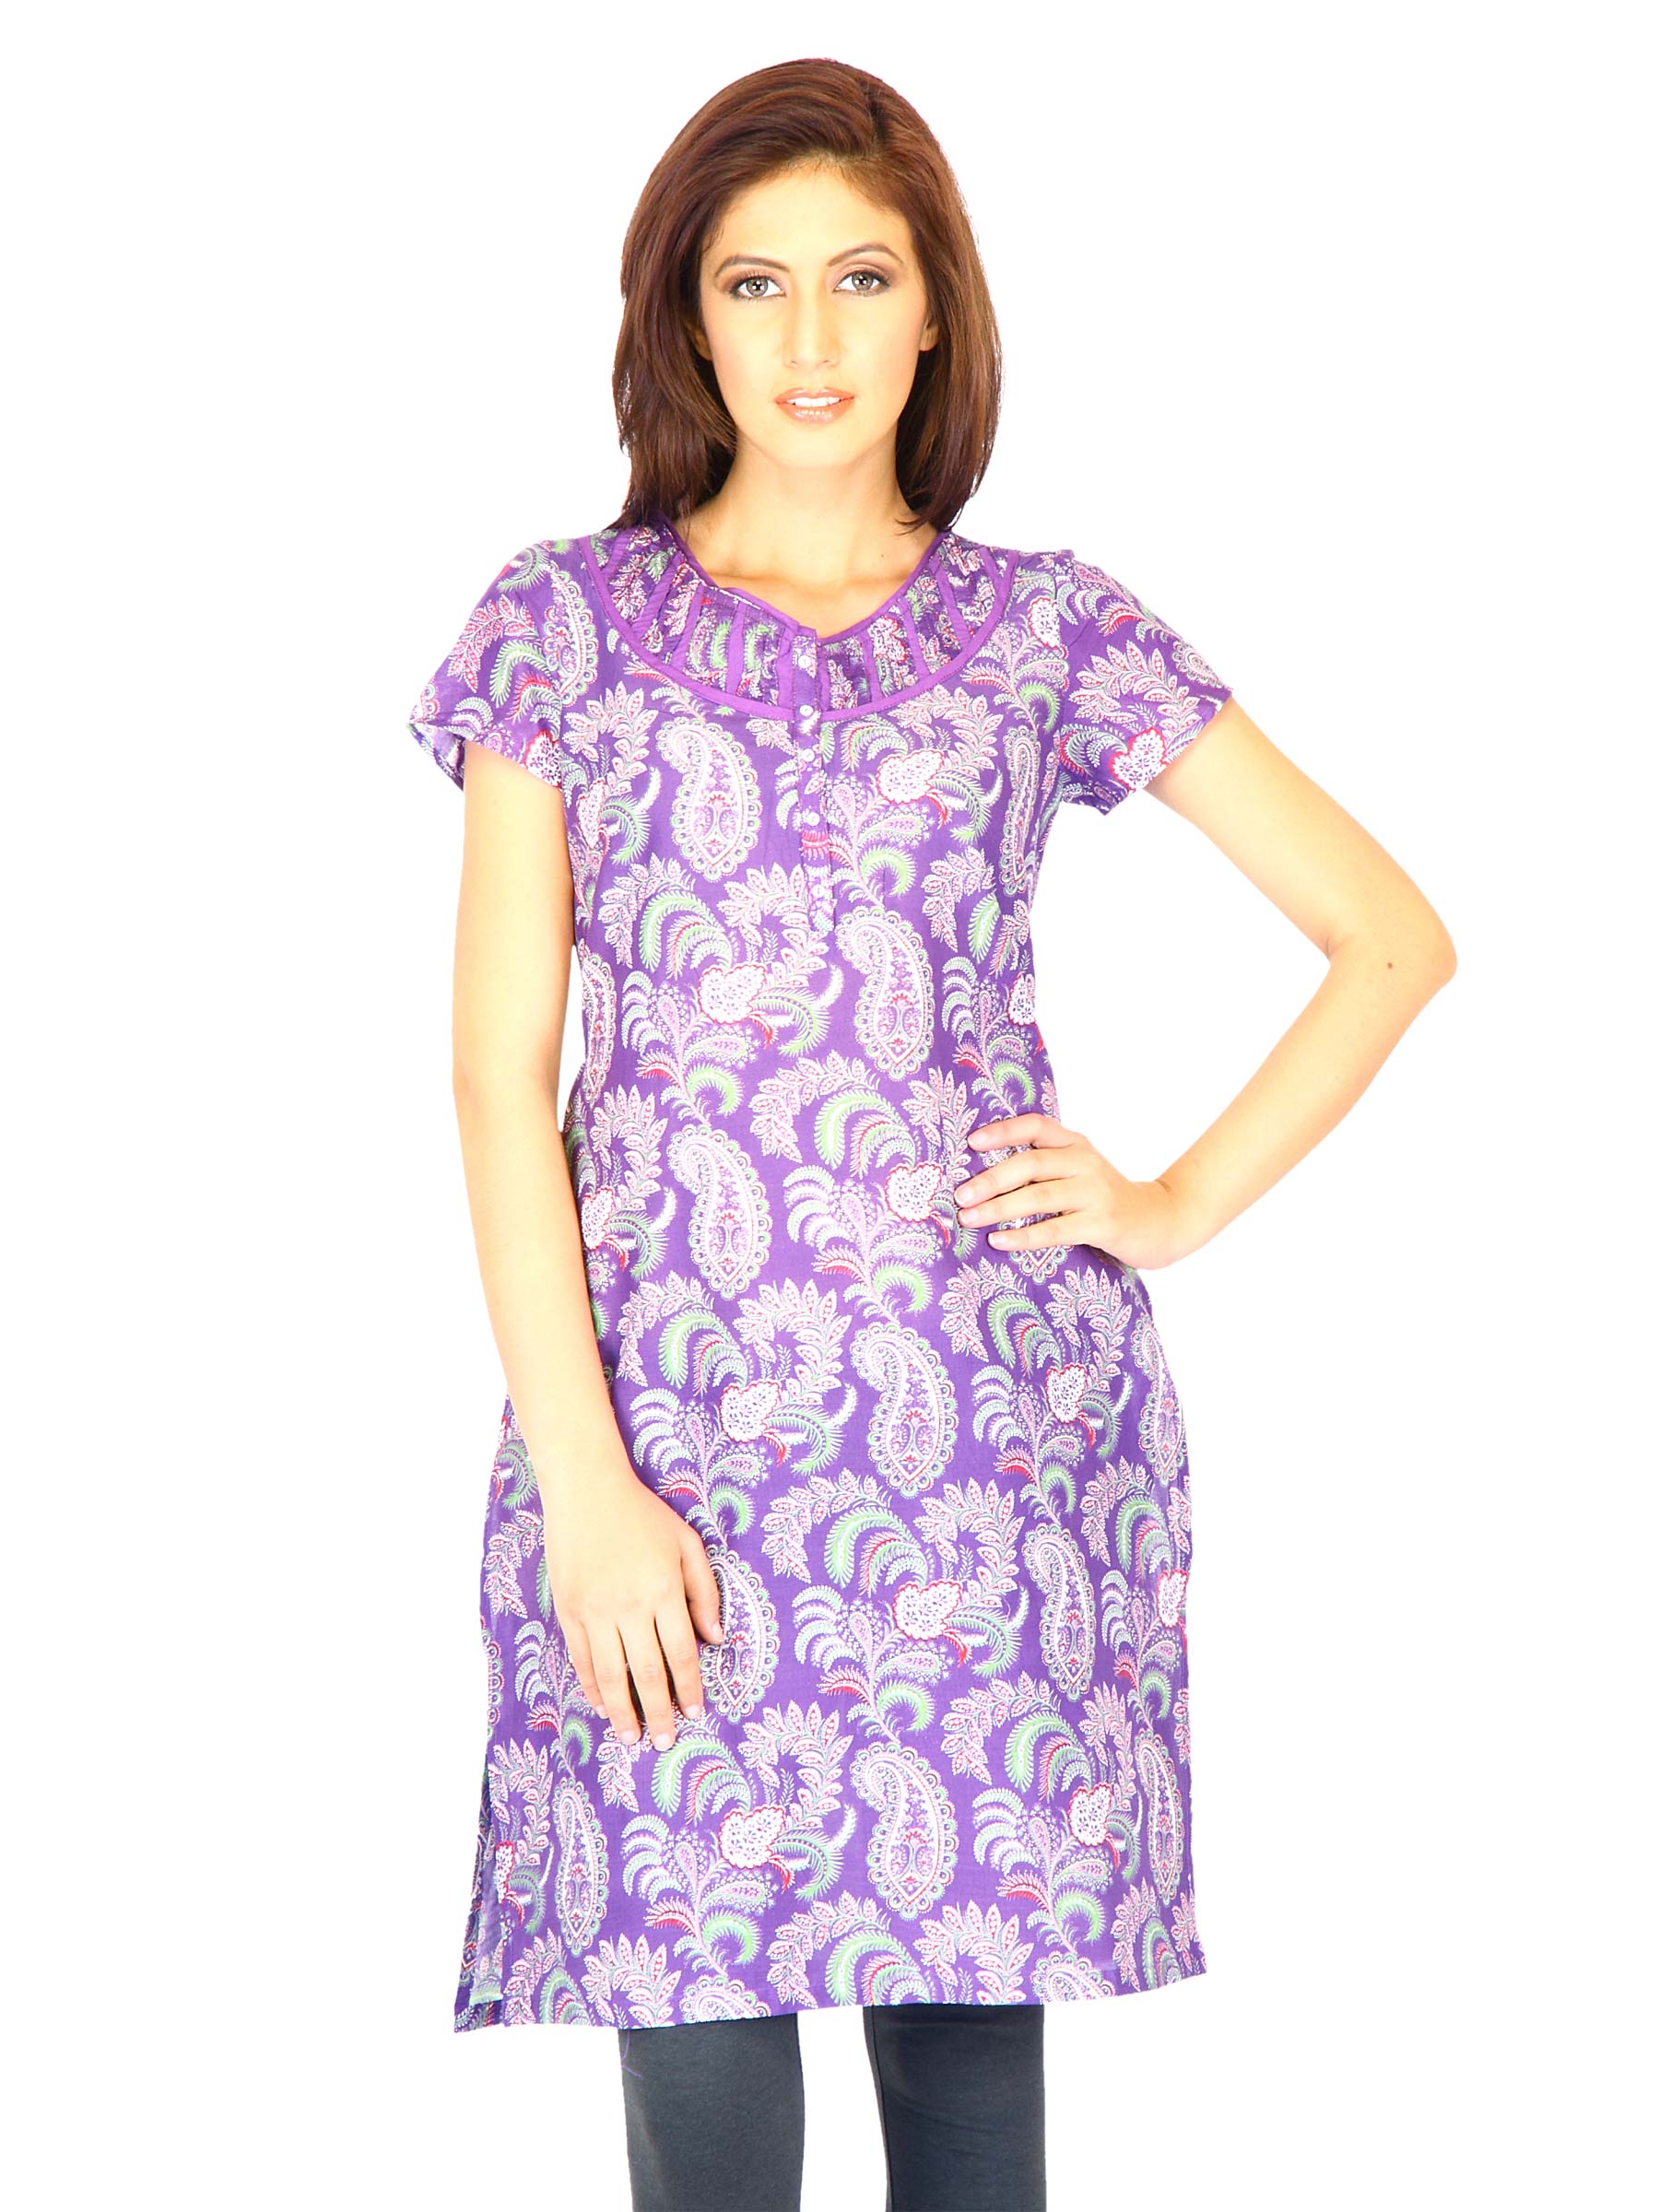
W Women Printed Purple Kurtas
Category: Apparel / Topwear / Kurtas
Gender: Women
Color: Purple
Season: Summer 2011
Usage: Ethnic